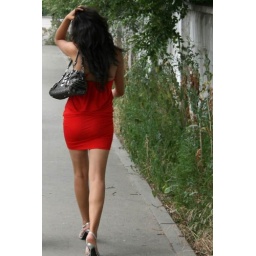
girl in sexy red dress on the streets of Almaty, Kazakhstan